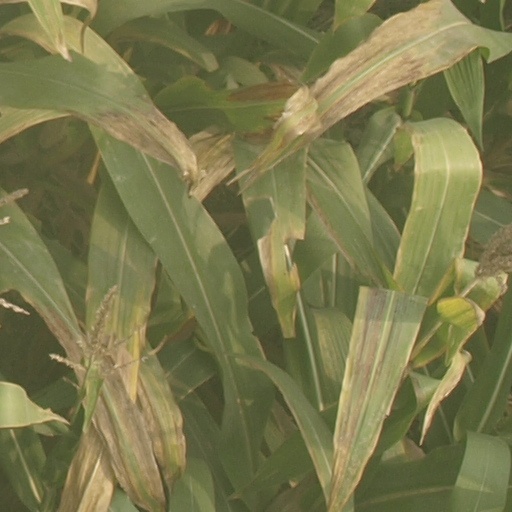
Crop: maize; corn